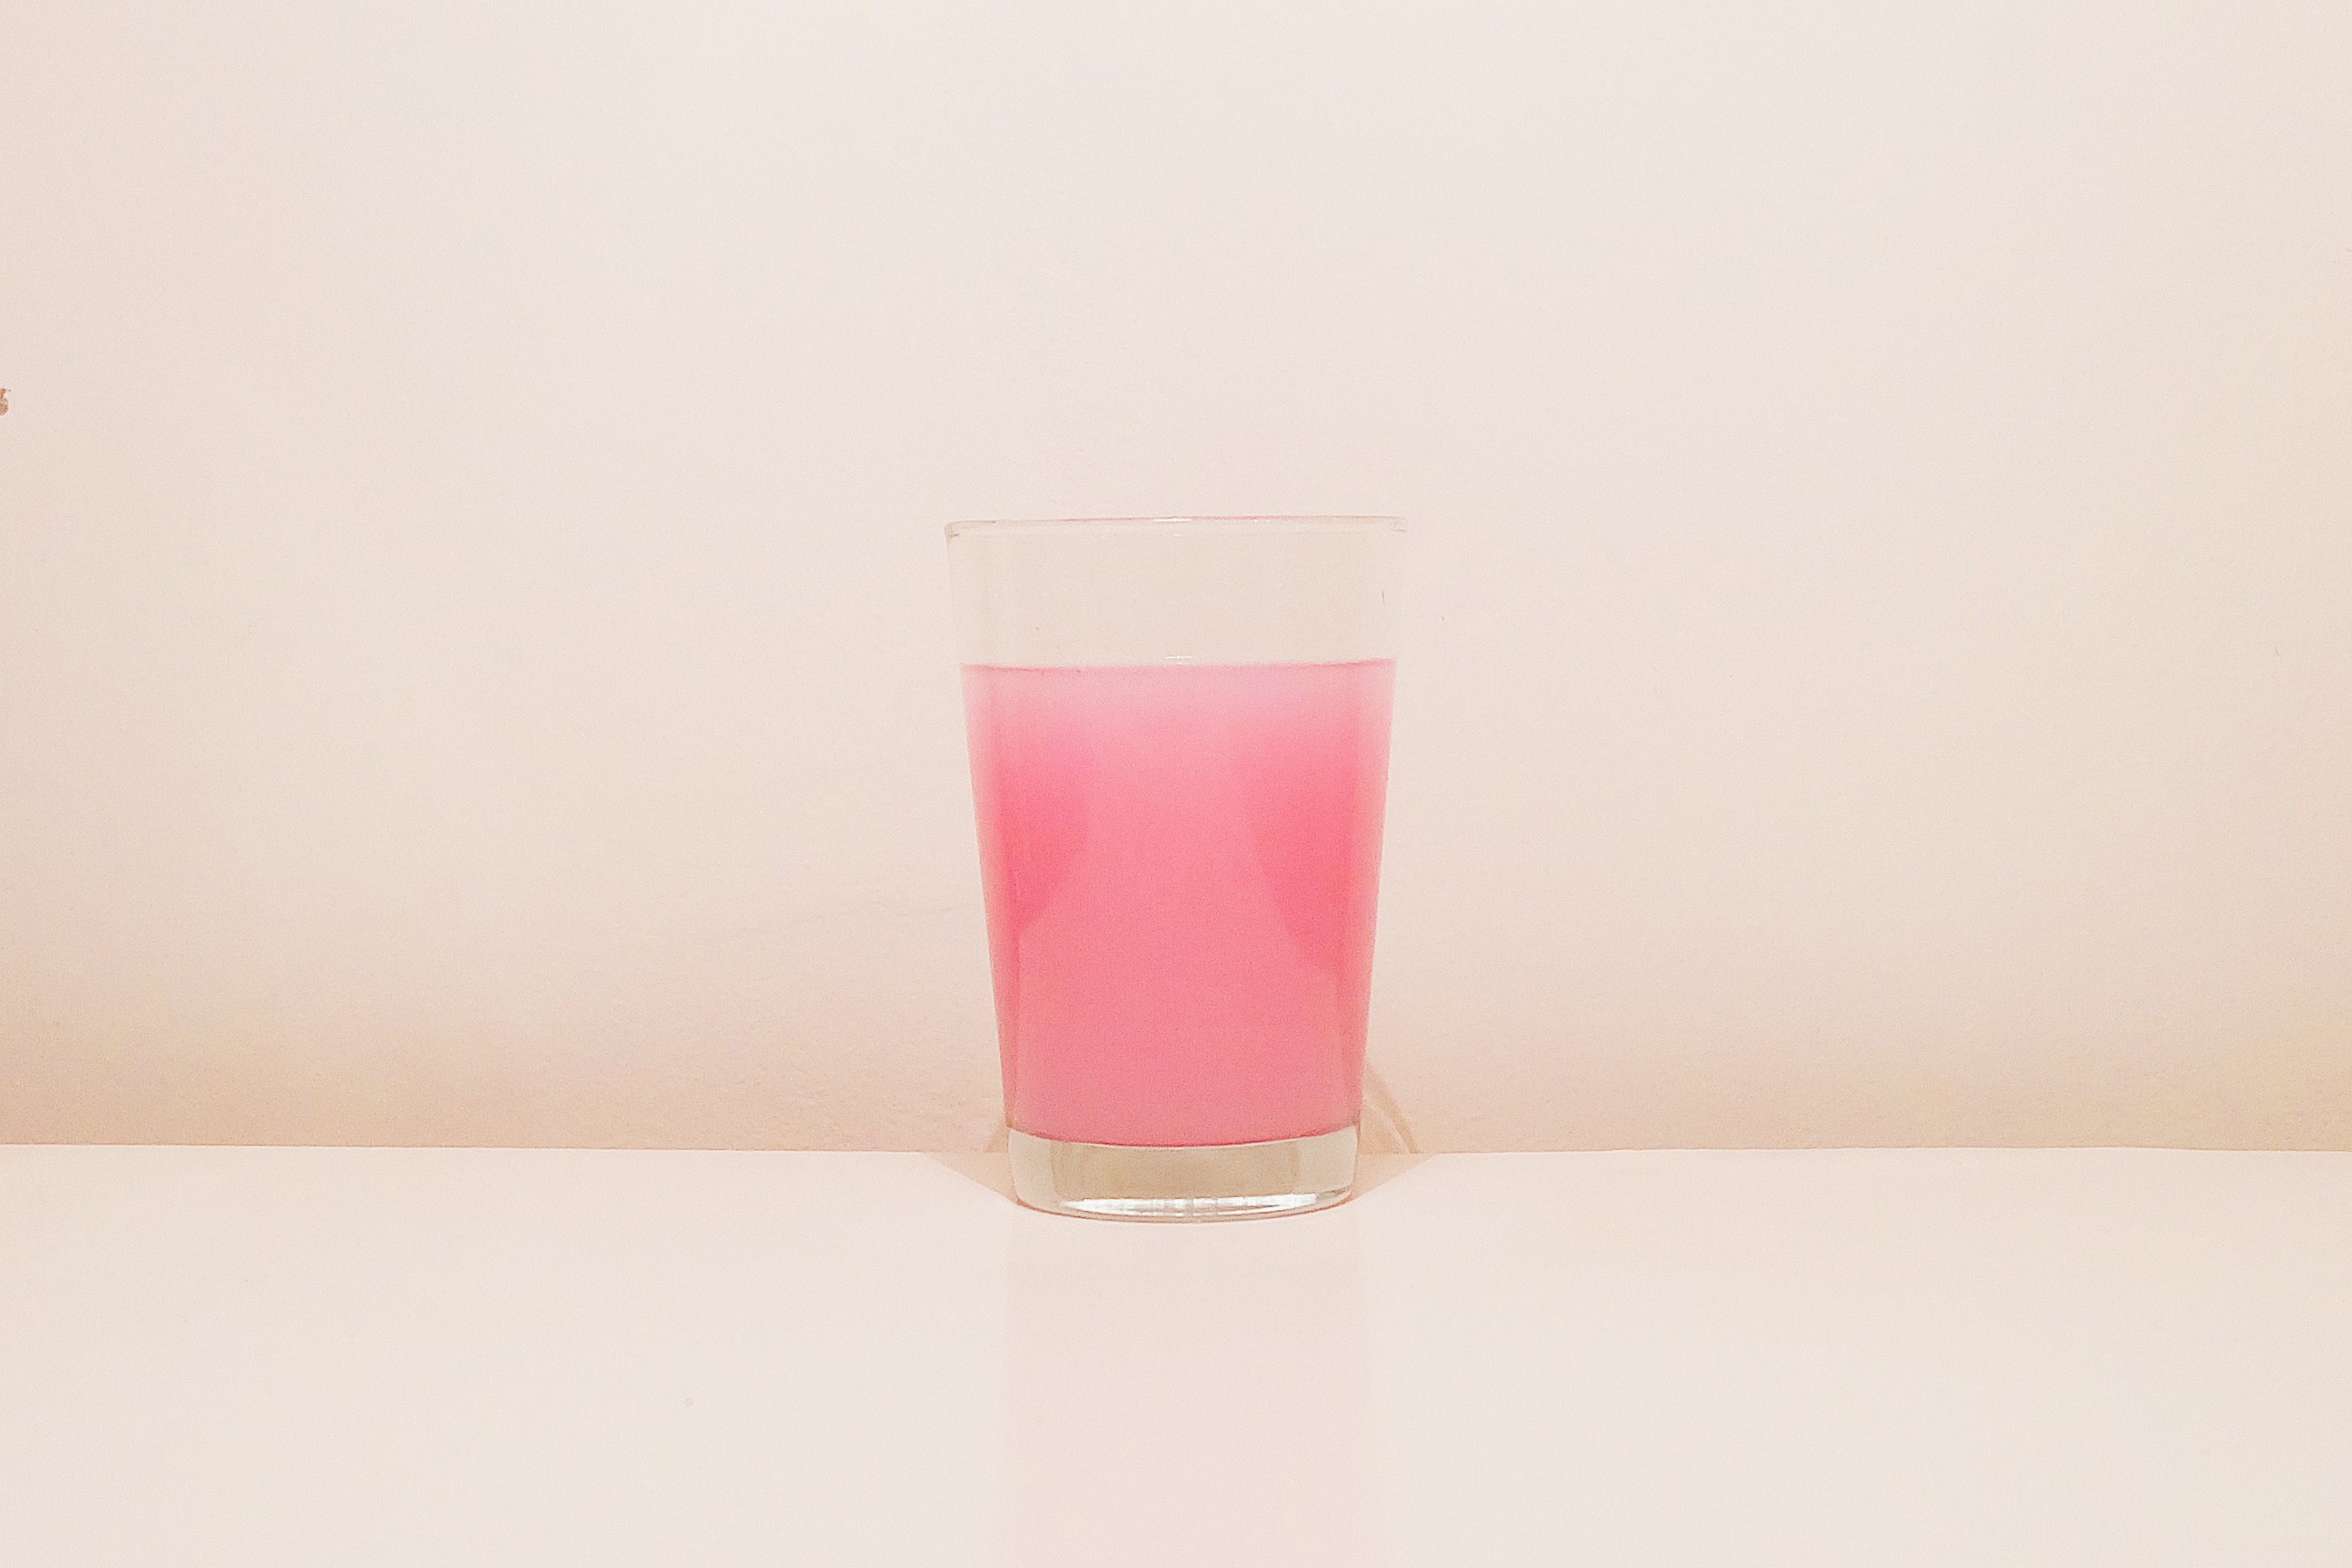
glass, vase, drink, bottle, pink, candle, lighting, glass bottle, drinkware